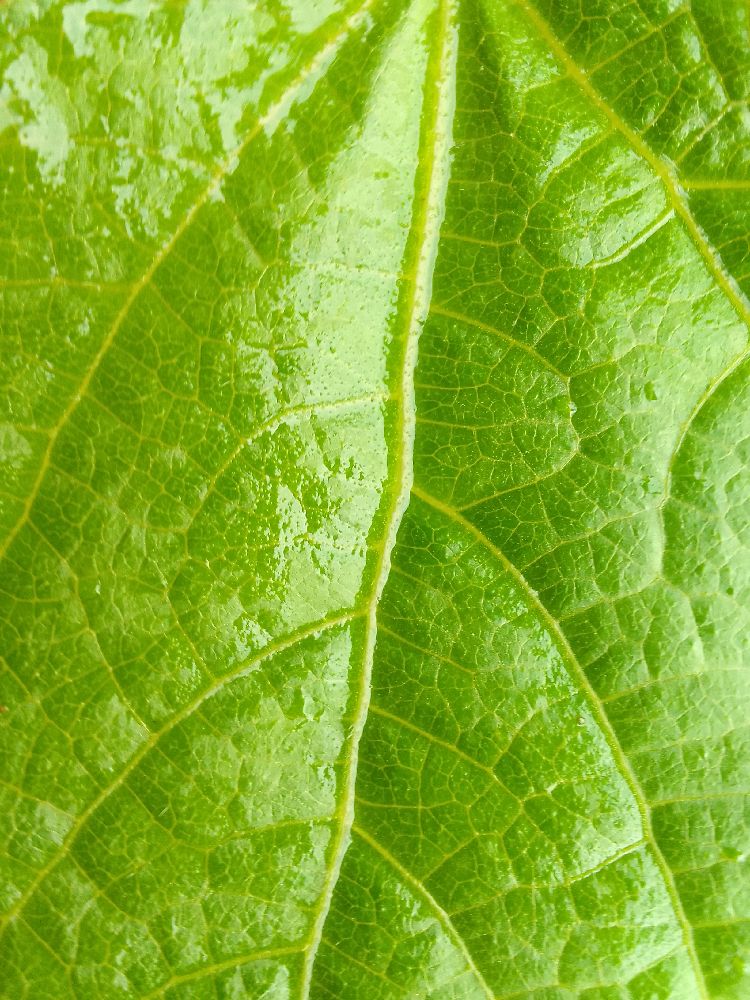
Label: healthy